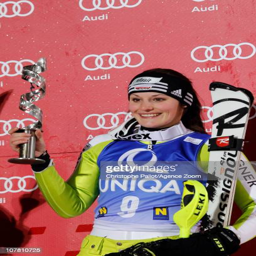
olympic athlete takes 3rd place during the audi fis alpine ski world cup women 's slalom